Sweet Home (webtoon)

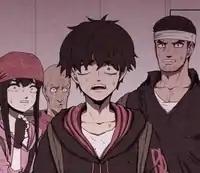
(From left) Yoo-ri, Gil-seop, Hyun-soo, and Sang-wook in a scene from Ch. 58

On their way to Du-sik's apartment, Hyun-soo and Sang-wook encounter other survivors: elderly Ahn Gil-seop and his caretaker Park Yoo-ri. The two successfully return to the ground floor with Du-sik, leaving Gil-seop, Yoo-ri and the children in Du-sik's apartment. Du-sik repairs one of the apartment's elevators but it inadvertently leads to the fully monsterized security guard entering the ground floor and attacking the residents, killing many, including Jae-heon. The sight of Jae-heon's corpse causes Hyun-soo's inner monster to temporarily manifest. Upon regaining control, he kills the monsterized security guard. The remaining survivors in Du-sik's apartment use the elevator to join the ground floor survivors.